Oron District

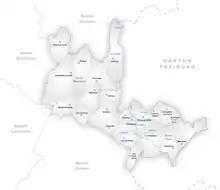
The former district of Oron.

Oron District was one of the districts of the Canton of Vaud, Switzerland.